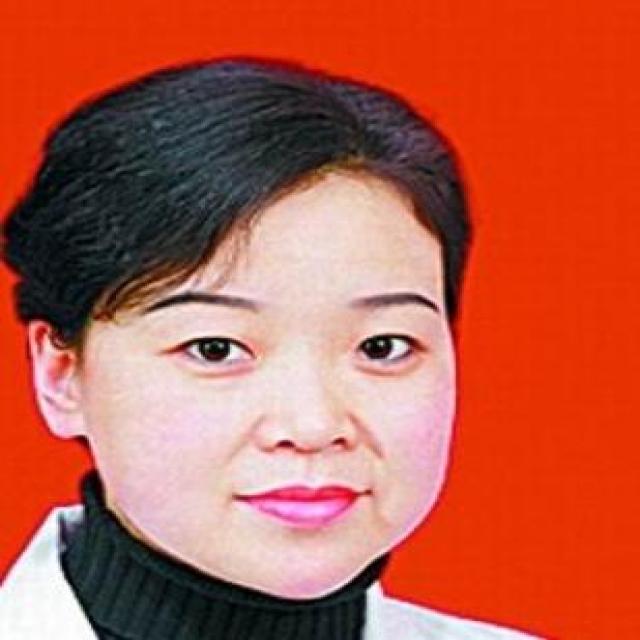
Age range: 45-64